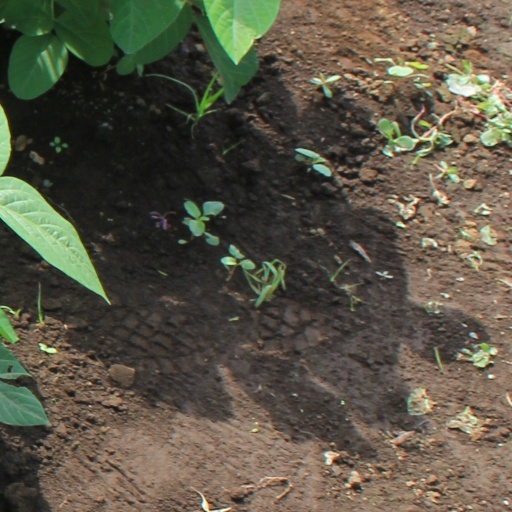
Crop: soybean